USS Newport News (CA-148)

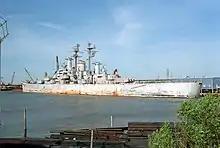
"Newport News" in New Orleans before being scrapped, 1993

Operations near Vietnam resumed 21 October and continued until December 1972 when the ship was recalled to Norfolk. During 1973 and 1974 the ship undertook training cruises and visited many ports around the world before being recalled for decommissioning. While there was some interest in retaining her "big-gun" capability in the fleet, a survey to determine further service indicated the ship was beyond economical refitting.